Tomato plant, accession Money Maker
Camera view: bottom (45 deg); turntable rotation: 270 degrees
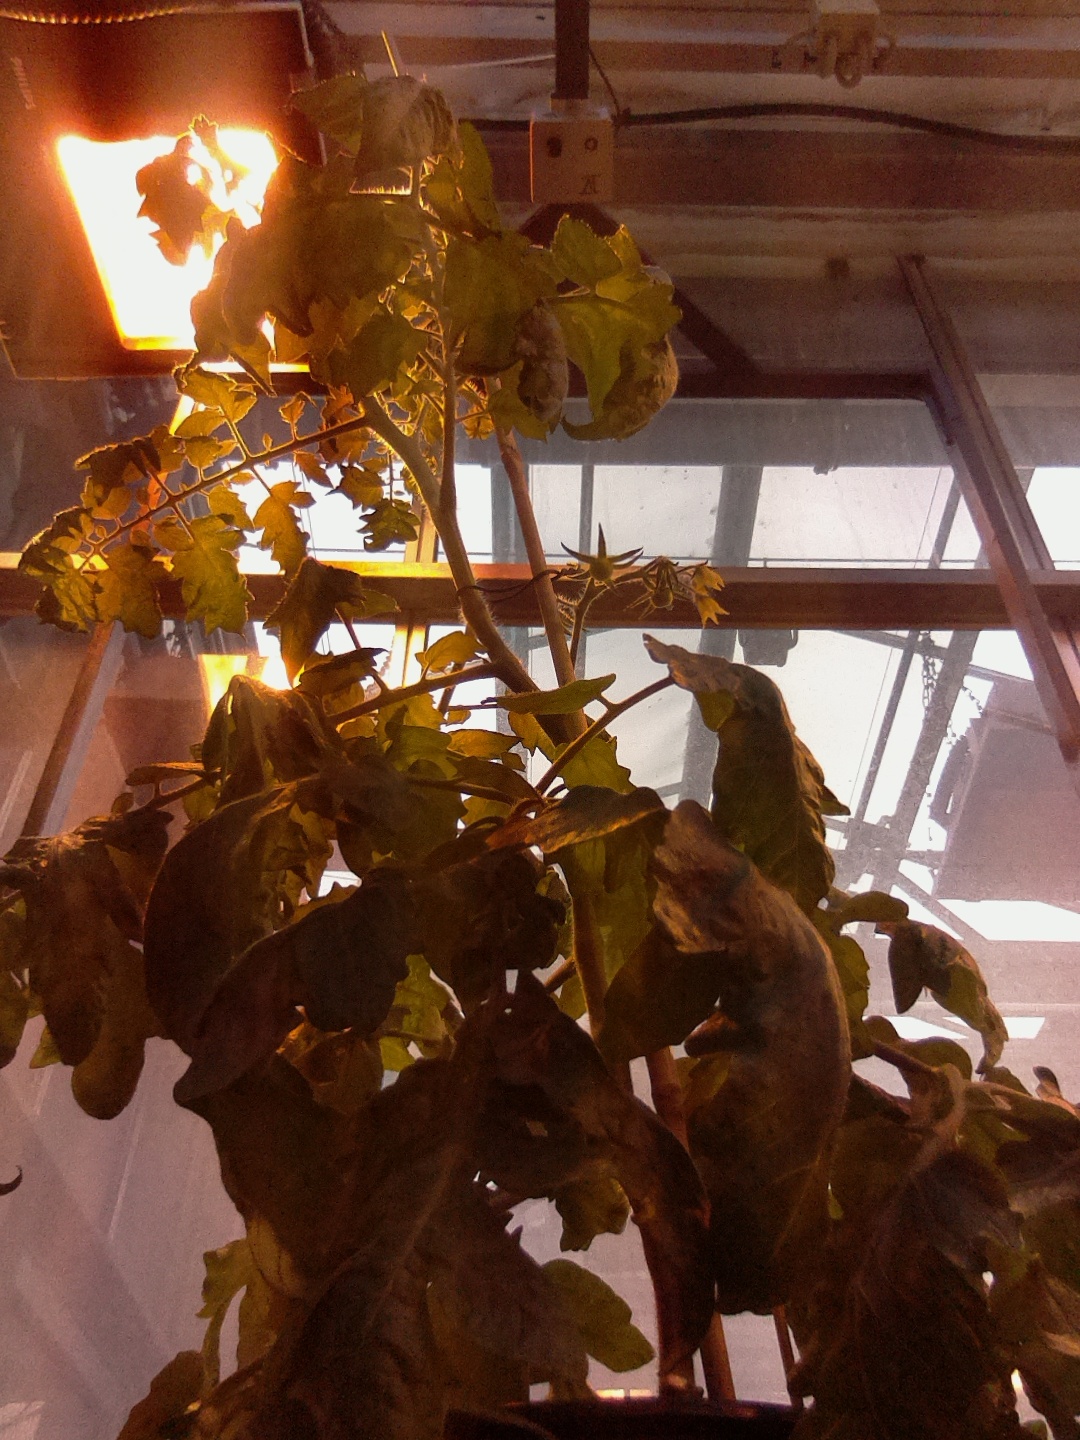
BBCH growth stage 70: Fruits at the main stem or branches visibles